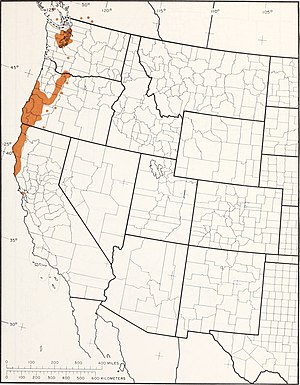
Rhododendron macrophyllum
Udbredelse af Rhododendron macrophyllum i det nordvestlige USA
Rhododendron macrophyllum er en rhododendron-art fra Californien.